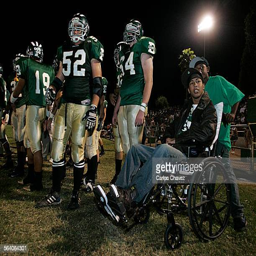
person who was paralyzed playing football last year now at the games watching from a wheelchair